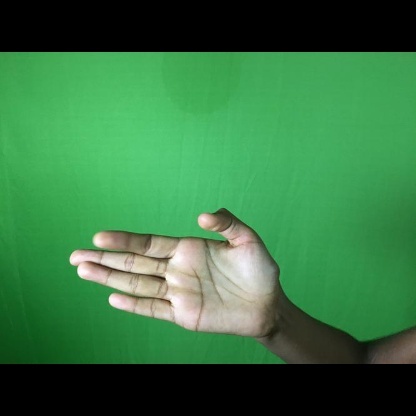
Mudra: Ardhachandran